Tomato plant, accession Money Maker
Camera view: horizontal (90 deg, fisheye); turntable rotation: 0 degrees
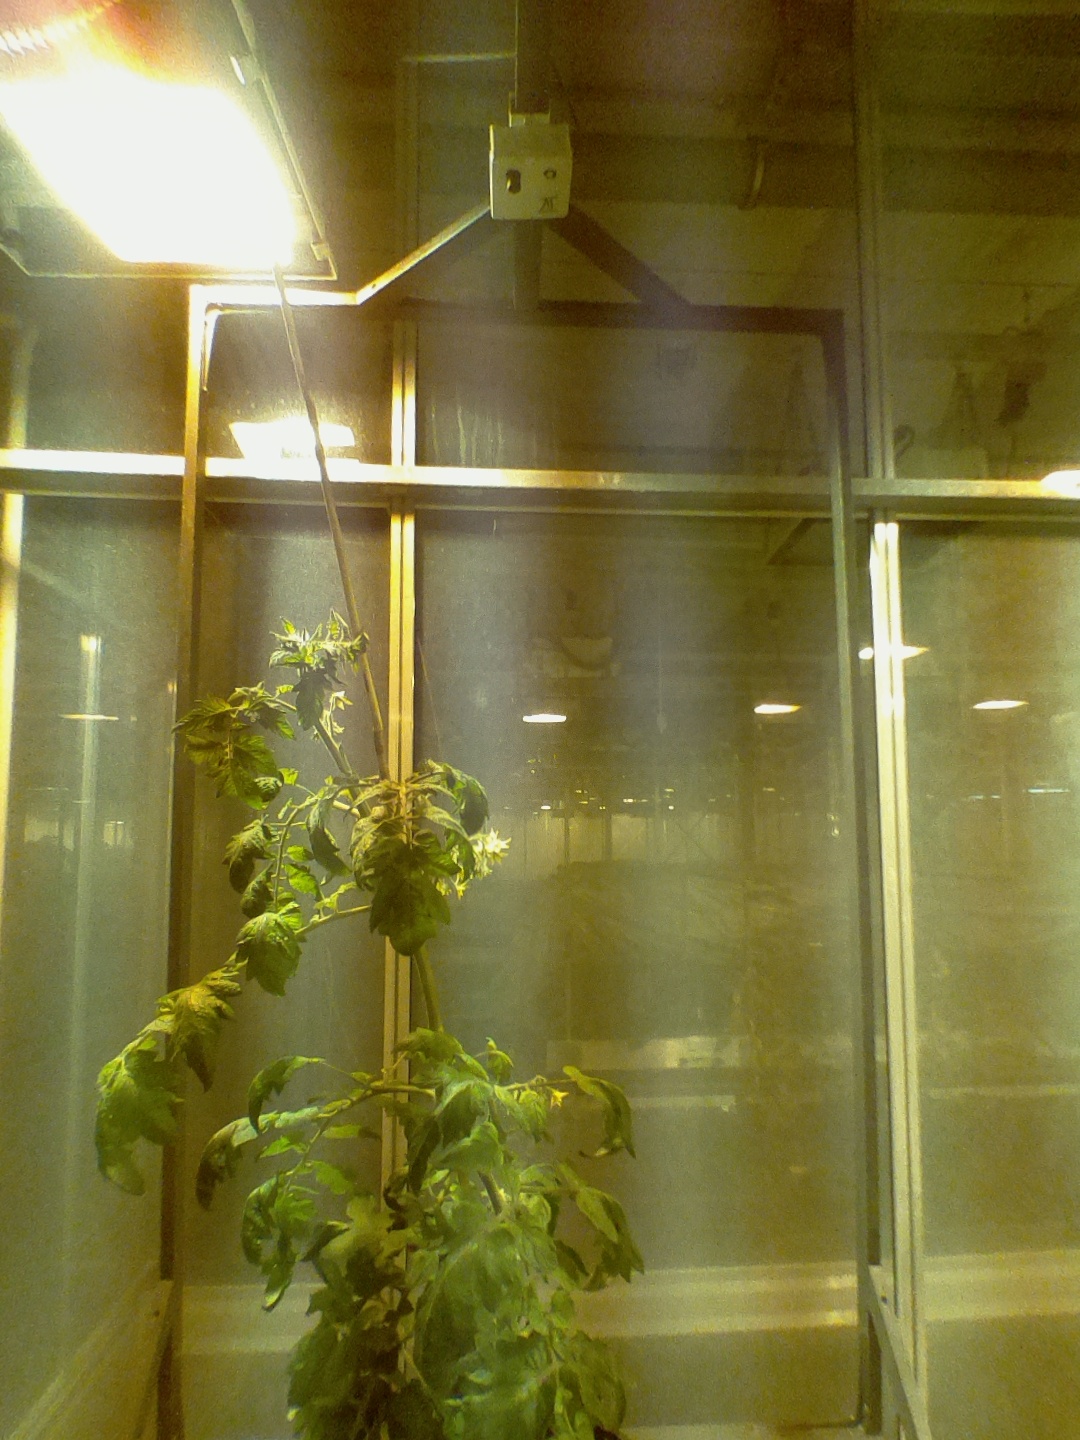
BBCH growth stage 70: Fruits at the main stem or branches visibles